Portland and Yarmouth Electric Railway

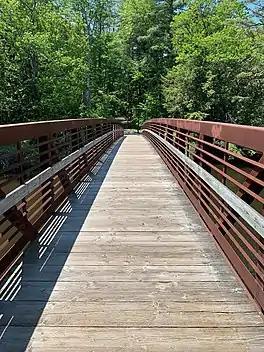
The bridge in Yarmouth's Royal River Park which was formerly used by the Portland and Brunswick Street Railway

Although the plan was chartered by a special act of the Maine Legislature on November 21, 1894, the railway company was not established until August 2, 1898. It was formed by twenty local individuals, including Lorenzo L. Shaw, Herbert Merrill and Seth L. Larrabee.